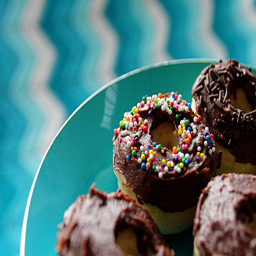
Chocolate desserts on a blue plate of some sort.
A blue and white plate holding donuts with chocolate frosting and sprinkles.
A plate of donuts with chocolate frosting and different kinds of sprinkles.
A plate of chocolate covered doughnuts with sprinkles.
a plate filled with assorted frosted donuts